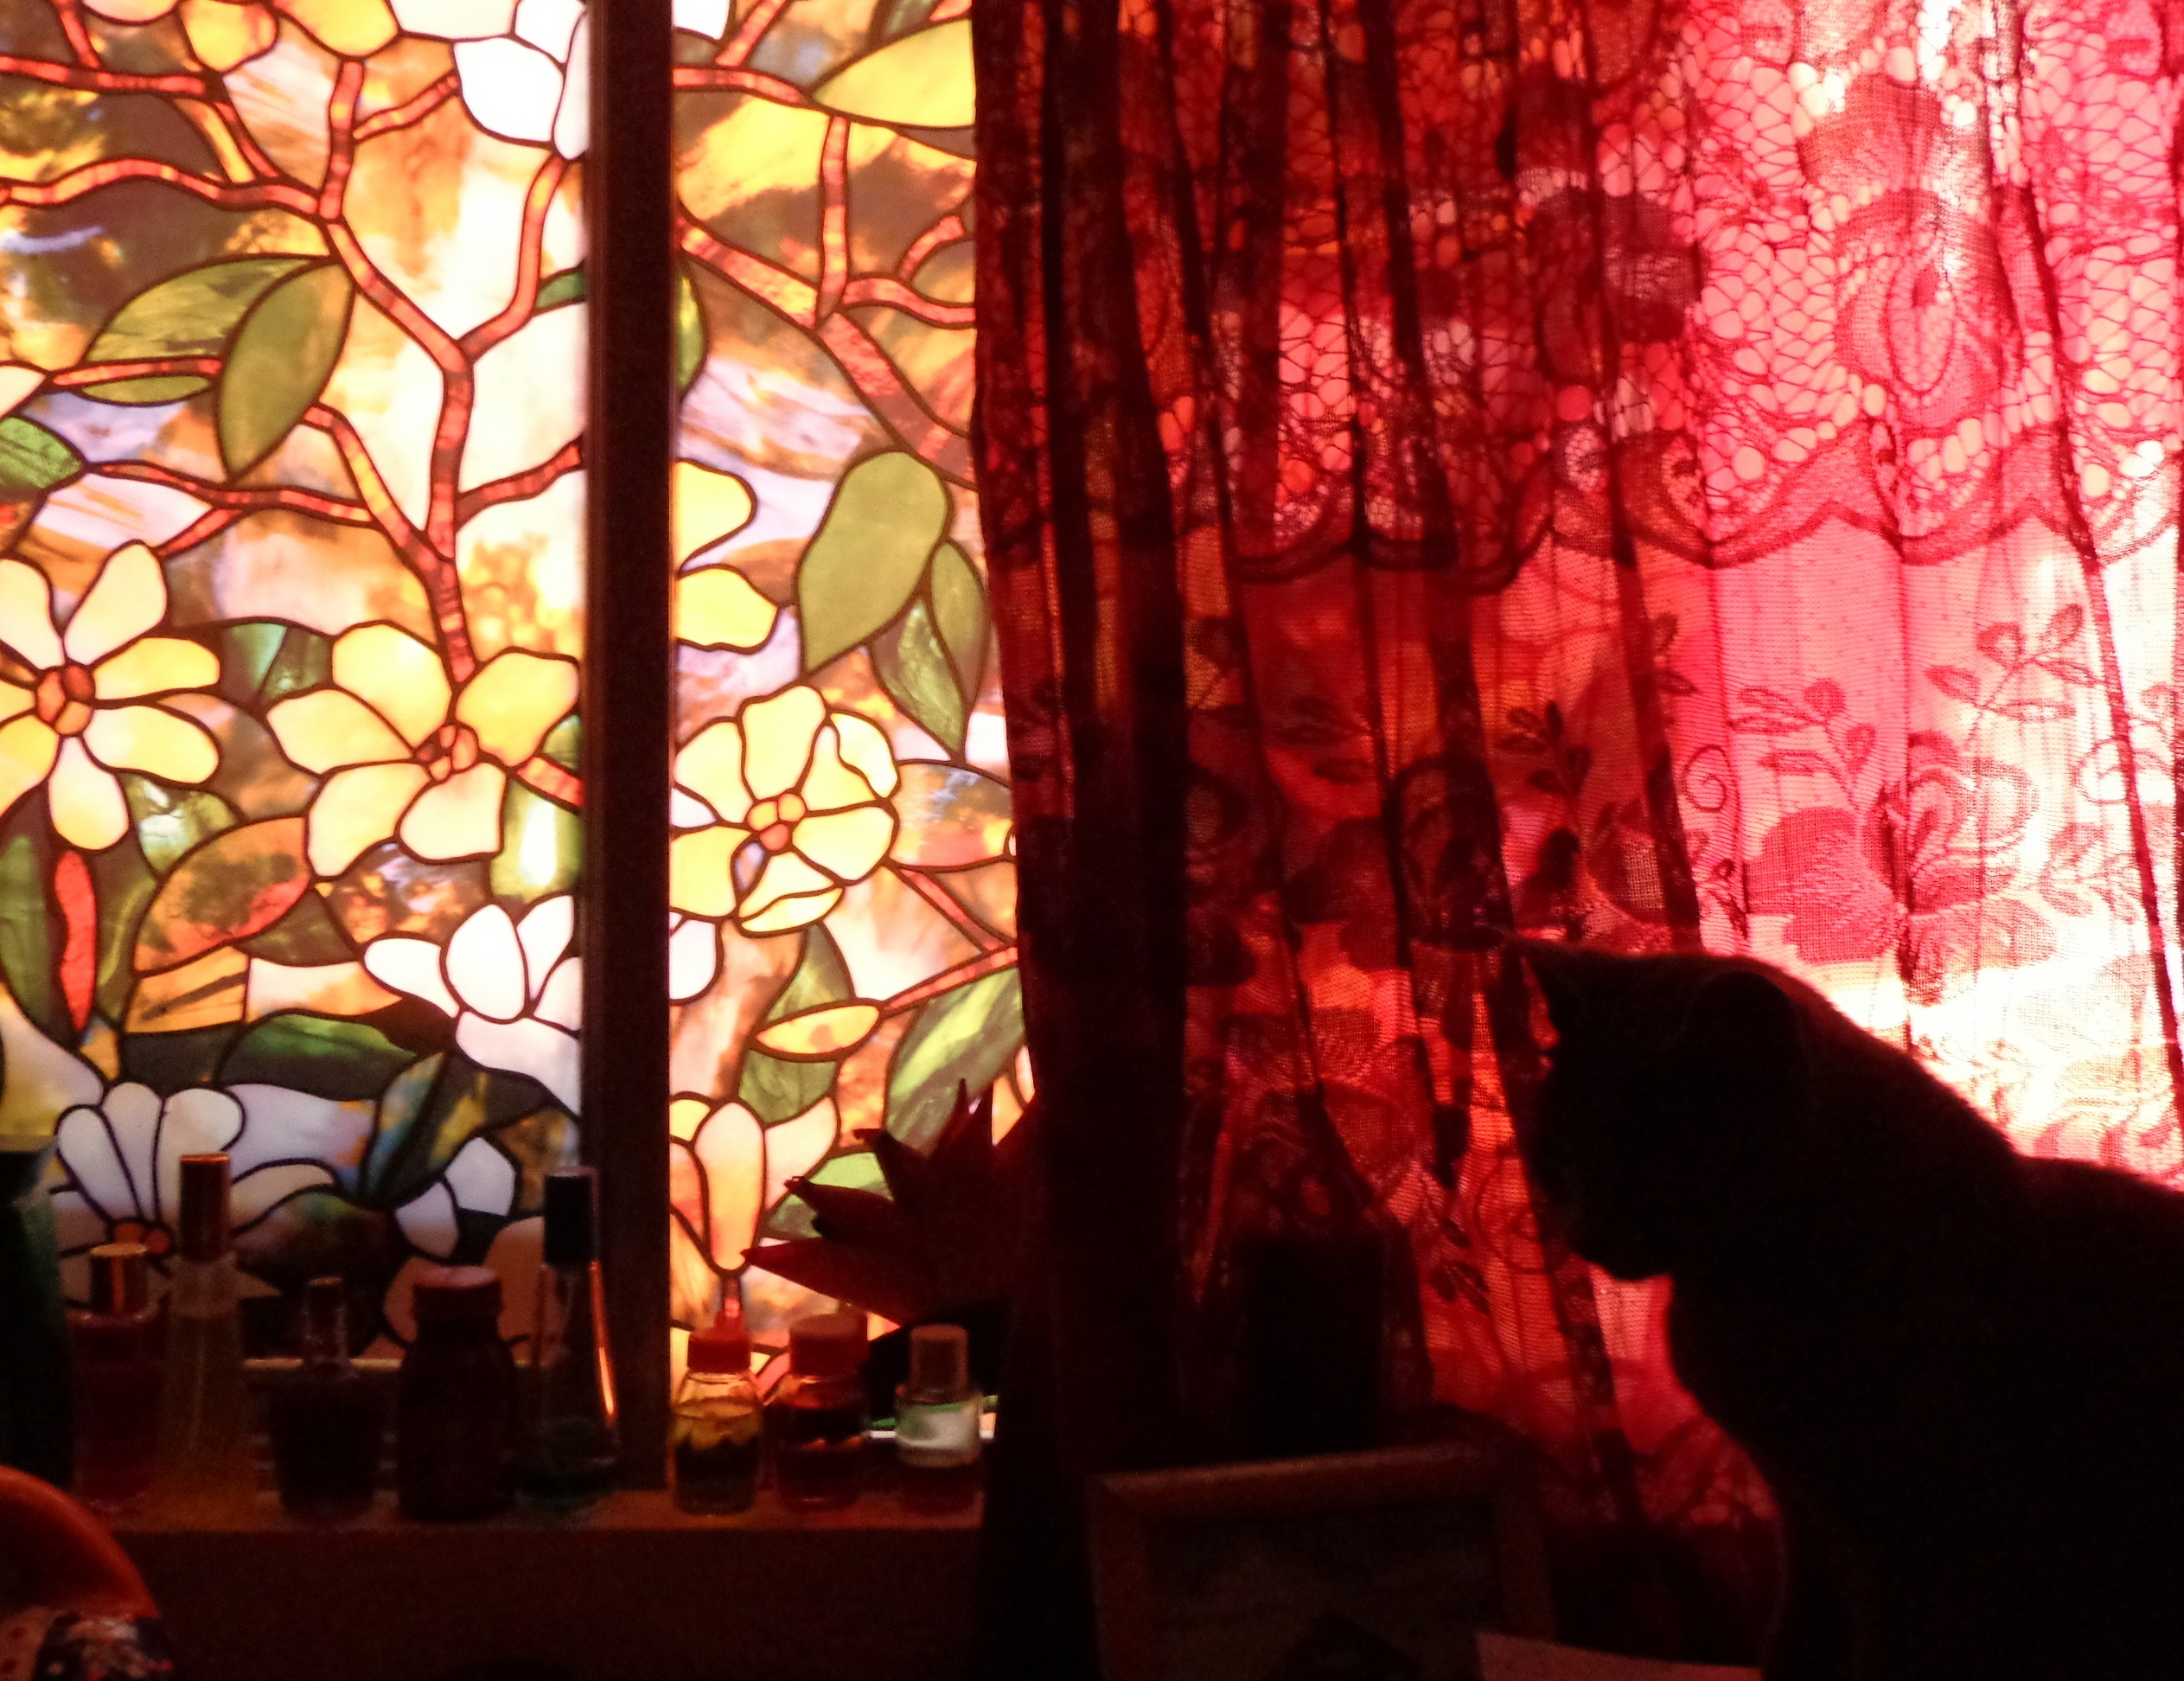
window, glass, red, lighting, material, interior design